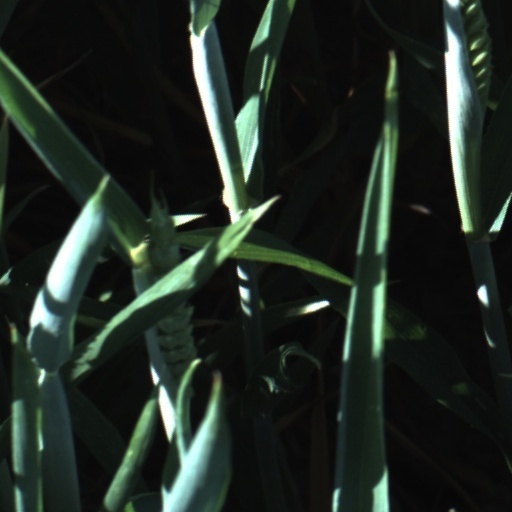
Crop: wheat